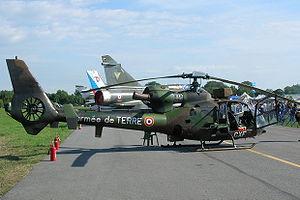
Radom est une ville de Pologne située dans la voïvodie de Mazovie. La ville est à la fois ville-powiat et chef-lieu du Powiat de Radom. Avec ses 218 466 habitants en 2013, Radom est la quatorzième plus grande ville de Pologne.
En 2020, les équipements de l'Armée de terre française rassemblent différentes sortes de véhicules et d'engins, des chars de combat, des véhicules de transport de troupe ainsi que des hélicoptères de combat. Les chiffres ci-dessous indiquent majoritairement le nombre de matériel en service auquel il faut rajouter celui stocké.
Le Turbomeca Astazou est une lignée de turbomoteurs français à grand succès, déclinés en versions turbines à gaz ou turbopropulseurs. L'ingénieur essentiellement responsable de son développement était G. Sporer.